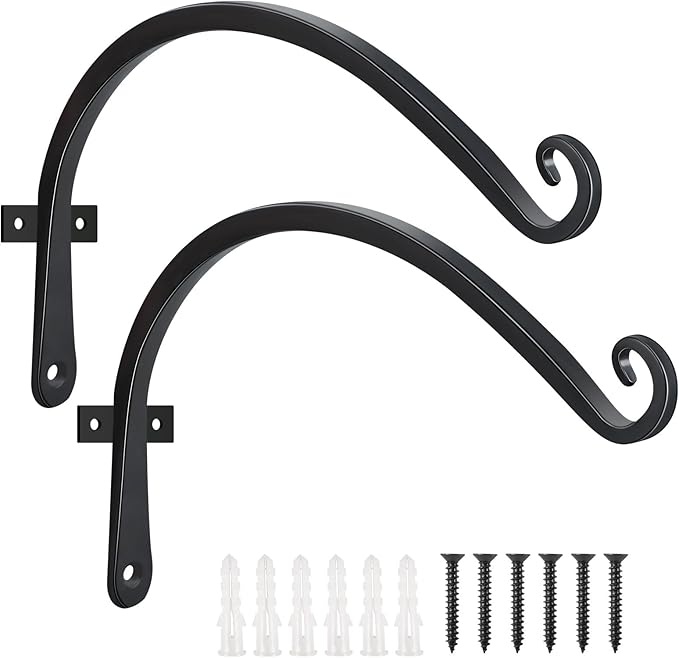
FEED GARDEN 2 Pack 12 Inch Hanging Plant Bracket Wall Hooks Decorative Plant Hangers for Outdoor Hanging Bird Feeders, Wind Chimes, Plant Baskets, Black
About This 【EXCELLENT QUALITY】The wall hook is 7 inches in height and 12 inches from the wall, the screw length is 1.6 inches. These angled upcurled hooks are made of high-quality iron and are coated with black powder,they are rust and corrosion resistant.Premium quality makes them sturdy. 【DESIGN】The edges of our products are designed with a sleek design, so you don't have to worry about scratching your hands. The appearance is simple and stylish, bringing a unique experience to furniture decoration. 【MUTI-PURPOSE】A very useful indoor or outdoor decoration tool,you can use it to decorate your bedroom,living room,bathroom,entryway,patio,porch,garden,backyard by hanging plant, baskets, mason jar lights, string lights, wind chimes, bird feeder and so on. 【EASE TO INSTALL】The metal screw can bite into wood or wall quickly and easily,so just find a flat surface and use the screws included in the package,you can start your decoration plan immediately.When properly installed, these extremely powerful hooks will surely remain strong. 【ABOUT US】FEED GARDEN provides quality products and efficient after-sales service.If you're not satisfied with our plant hangers,please contact us, we will provide you with a solution as soon as possible. Overview Color : Black Brand : FEED GARDEN Material : Metal Finish Type : Brushed Mounting Type : Wall Mount
Brand: FEEDGARDEN
Category: Home & Garden > Decor > Bird & Wildlife Feeder Accessories > Feeder Hooks